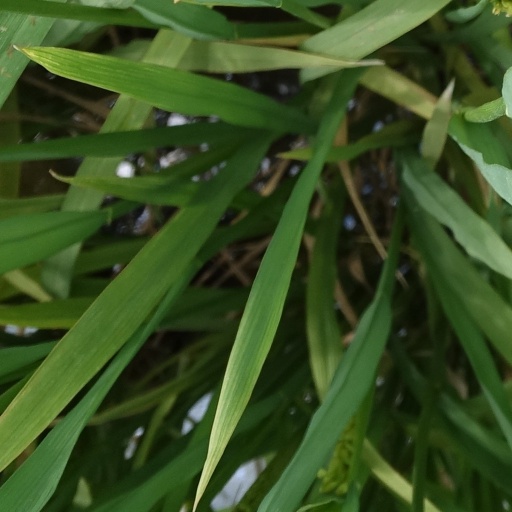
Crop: rice